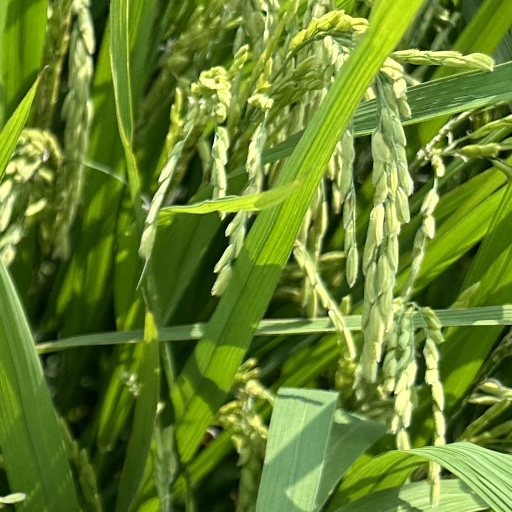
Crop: rice